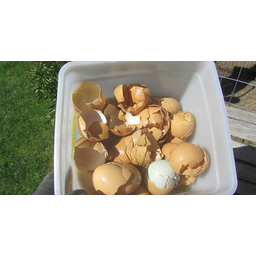
Label: eggshells